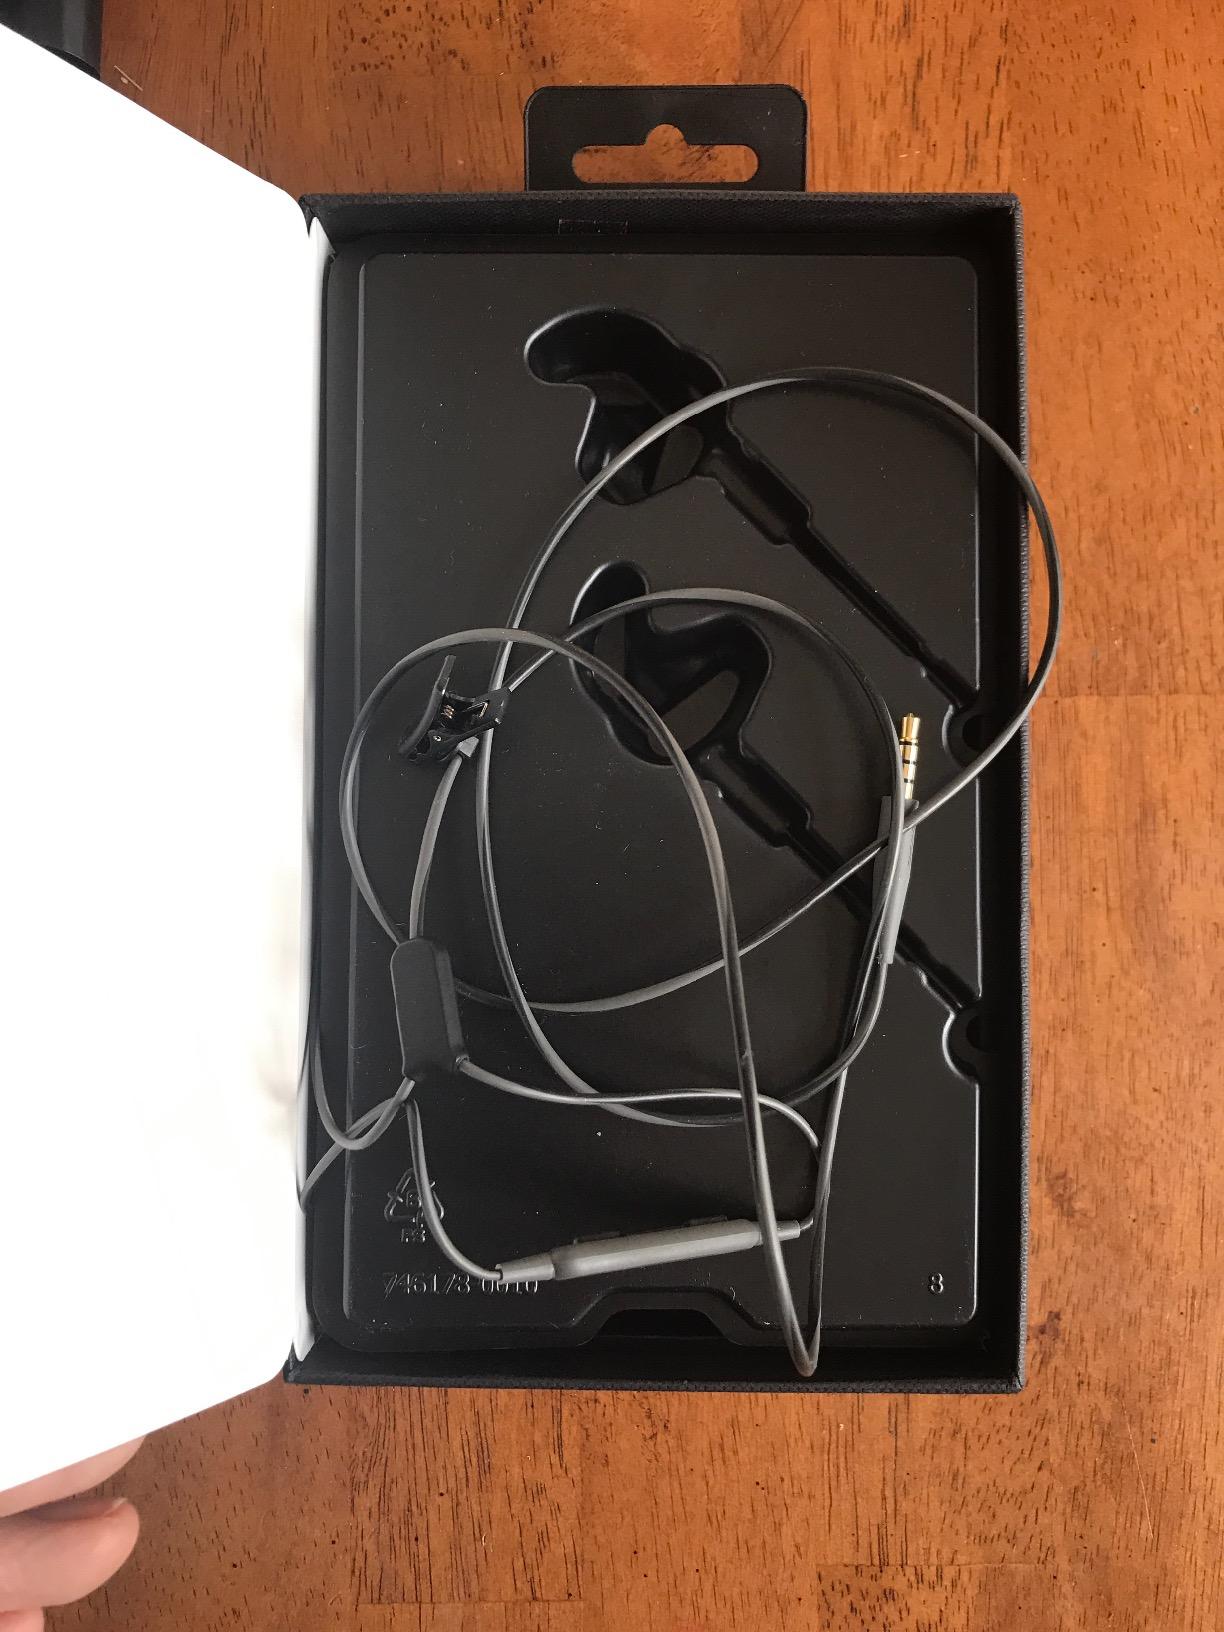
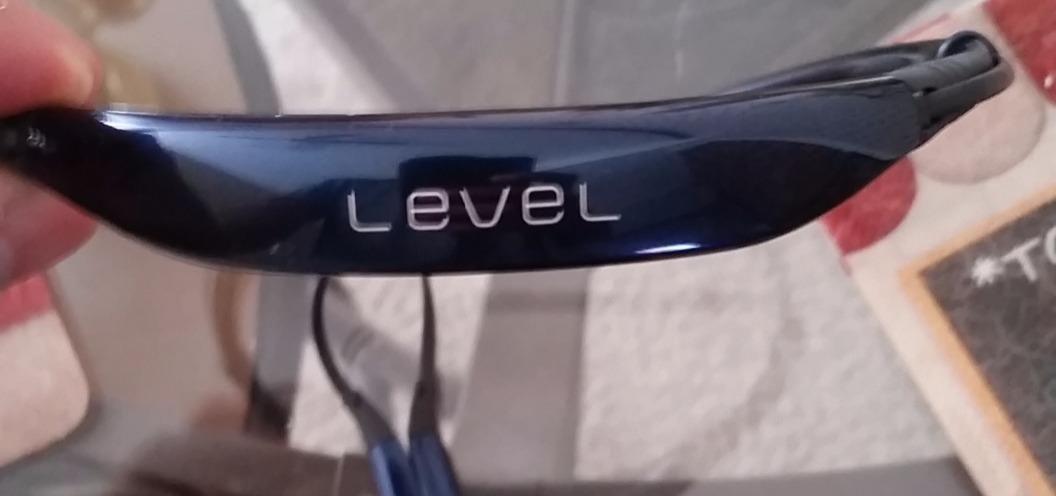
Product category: headphones
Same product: no